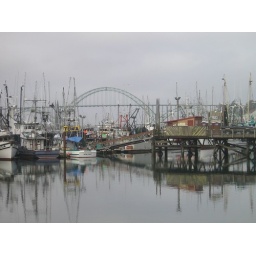
Newport Harbor, Yaquina Bay and bridge over the Yaquina River, Oregon, fishing boats